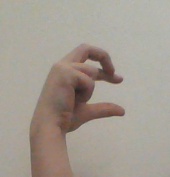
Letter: thal